Johannes Brahms

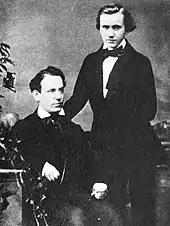
Ede Reményi (l.) and Brahms in 1852

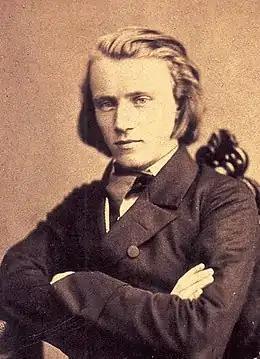
Brahms in 1853

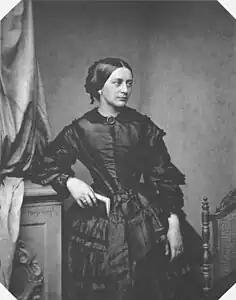
Clara Schumann in 1857, photograph by Franz Hanfstaengl

In 1850 Brahms met the Hungarian violinist Ede Reményi and accompanied him in a number of recitals over the next few years. This was his introduction to "gypsy-style" music such as the "csardas", which was later to prove the foundation of his most lucrative and popular compositions, the two sets of "Hungarian Dances" (1869 and 1880). 1850 also marked Brahms's first contact (albeit a failed one) with Robert Schumann; during Schumann's visit to Hamburg that year, friends persuaded Brahms to send the former some of his compositions, but the package was returned unopened.